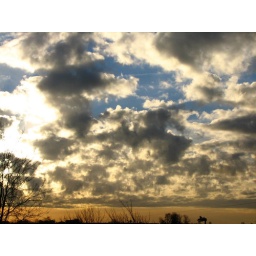
i liked this image because of the colours in the sky and the orange sunset below.